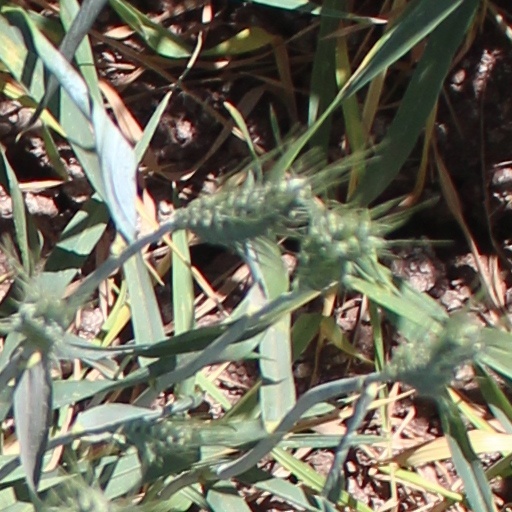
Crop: wheat